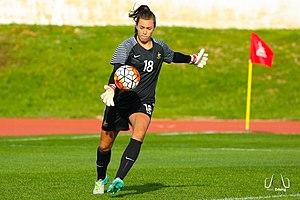
Mackenzie Arnold, née le 25 février 1994 à Gold Coast, est une joueuse australienne de football évoluant au poste de gardien de but. Elle évolue avec le club des Brisbane Roar FC, et en équipe nationale depuis 2005.